Chaim Noll

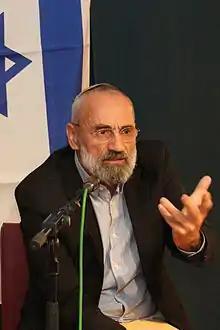
Noll in 2014

Chaim Noll (born 13 July 1954 in East Berlin as Hans Noll) is a German-Israeli writer and former journalist. He is the son of Dieter Noll.